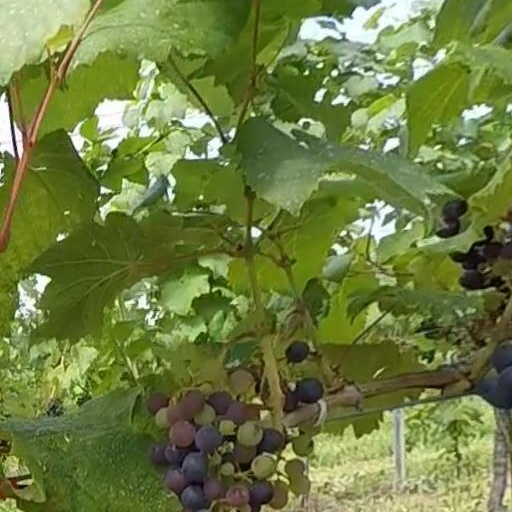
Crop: grape